US intervention in the Syrian civil war

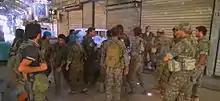
US-backed Syrian Democratic Forces fighters in Manbij, 2016

One of the groups targeted by US airstrikes was the Khorasan Group, an extremist group of suspected al-Qaeda "core" members who were alleged to have been plotting an attack against the US and other Western nations. The strikes targeted Khorasan training camps, explosives and munitions production facilities, communications facilities, as well as command and control facilities. The group has been claimed to possess advanced bomb making skills and their plot is claimed to involve a bomb made of a nonmetallic device such as a toothpaste container or clothes dipped in explosive material. The group is reportedly led by Muhsin al-Fadhli, a leader of al-Qaeda and a close confidant of Osama bin Laden. Intelligence officials expressed concern that the group may include militants who were taught by Ibrahim al-Asiri, the chief bomb maker for al-Qaeda in the Arabian Peninsula, who is known for his sophisticated bomb making techniques that nearly downed two Western airliners.